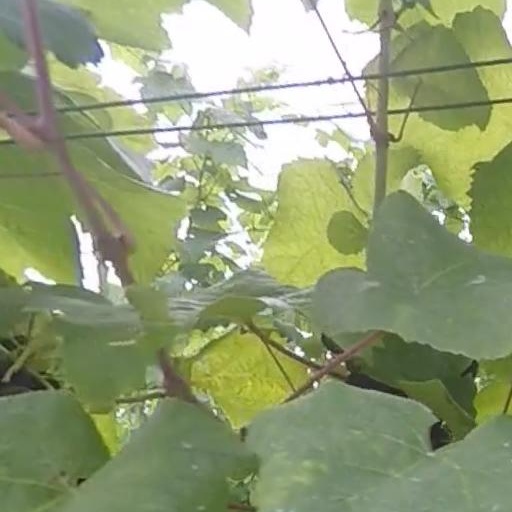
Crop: grape